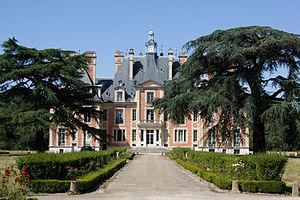
La famille Cahen d'Anvers est une famille française juive, originaire d'Allemagne et de Belgique, qui porte le titre de comte. Fondée par Joseph Lambert Cahen, courtier de la banque qui appartenait aux Bischoffsheim, elle a contracté des alliances avec cette famille ainsi qu'avec les princes de Faucigny-Lucinge, les Dampierre, les Morpurgo, les Rothschild, les Camondo et les Montefiore.
Nainville-les-Roches est une commune française située dans le département de l'Essonne en région Île-de-France.